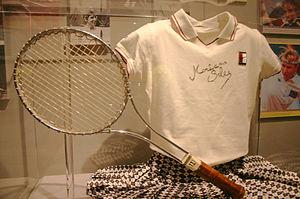
Monica Seles, née le 2 décembre 1973 à Novi Sad, est une joueuse de tennis de l'ex-Yougoslavie, naturalisée américaine en 1994.